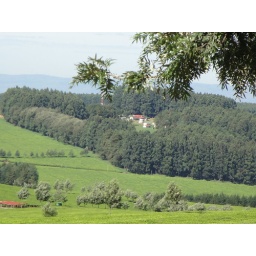
That house in the distance is right next door to mine.